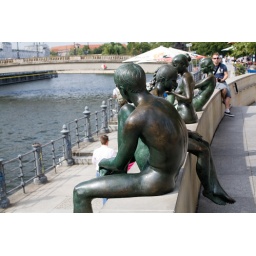
Sculptures of &amp;quot;Three girls and a boy&amp;quot; on the wall looking out over the Spree near the Cathedral, in Mitte.